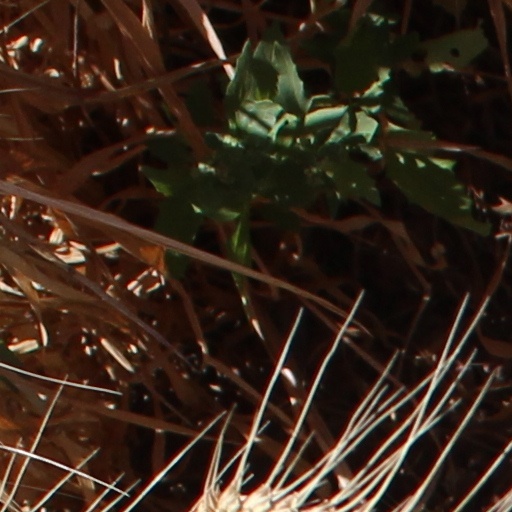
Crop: wheat